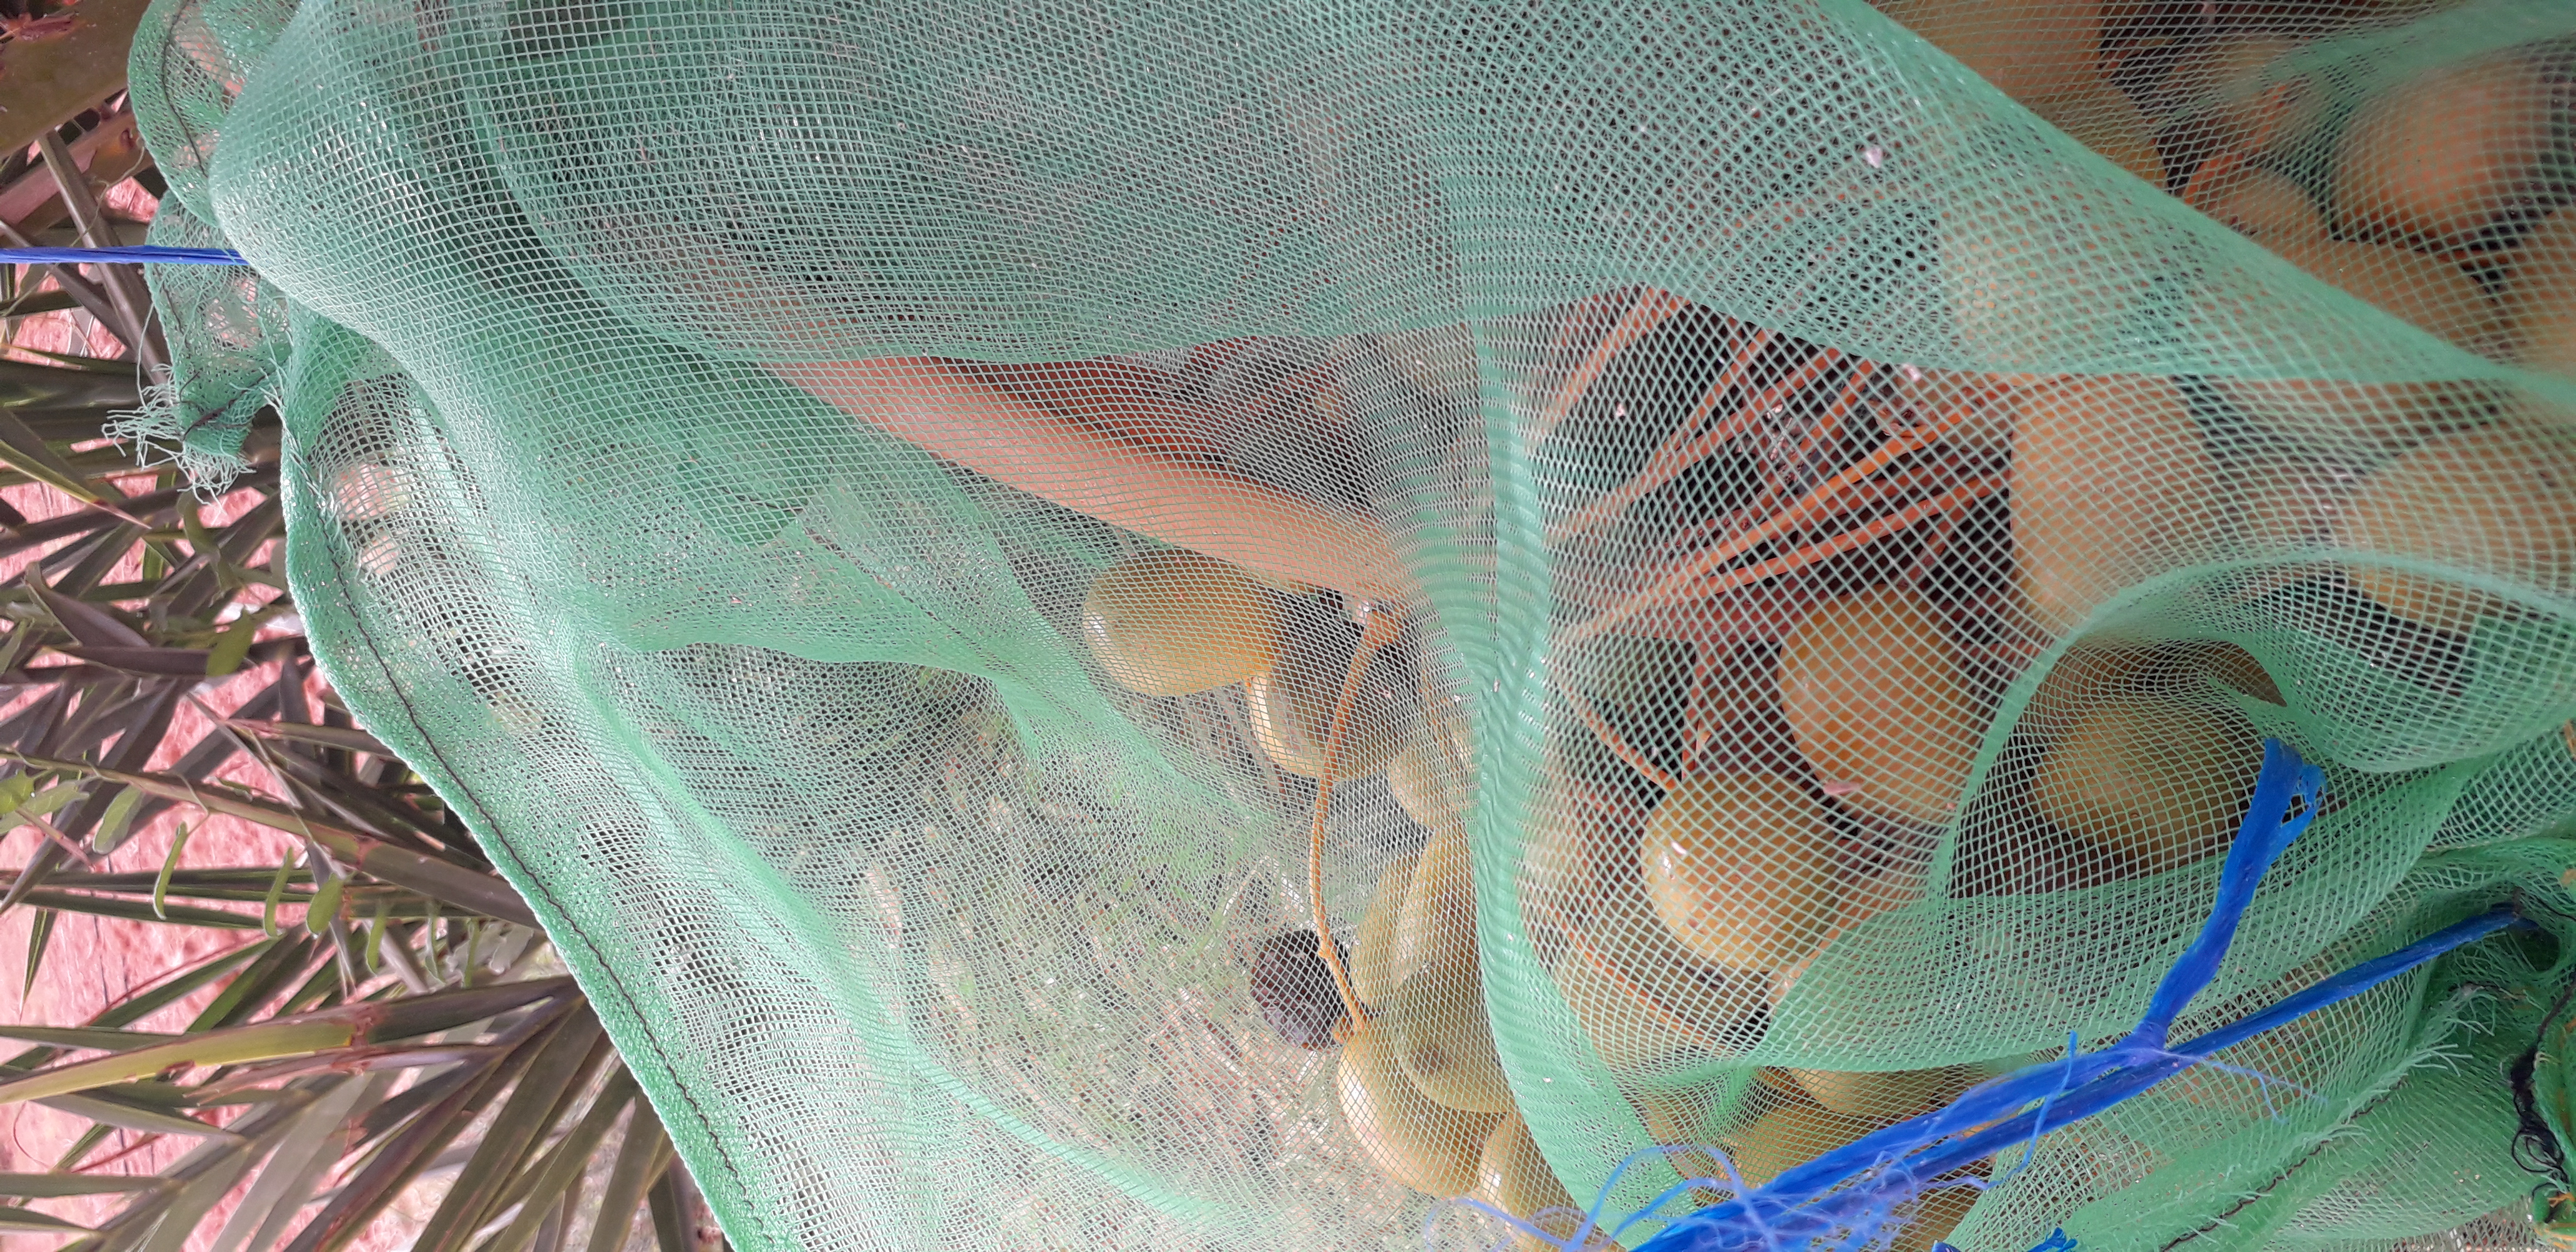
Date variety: Boufagous